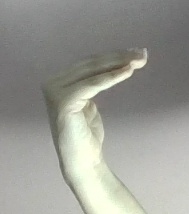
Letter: haa